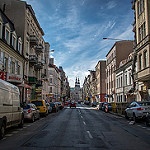
Scene: Outdoor